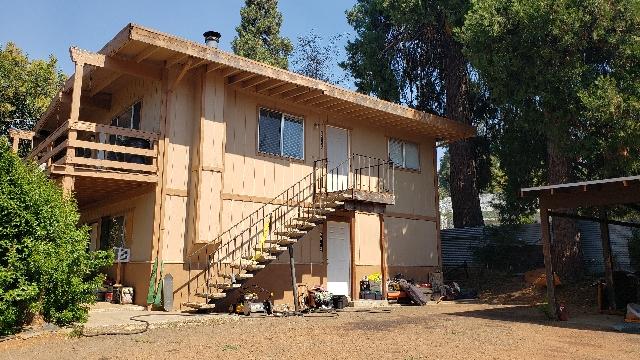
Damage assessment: no_damage